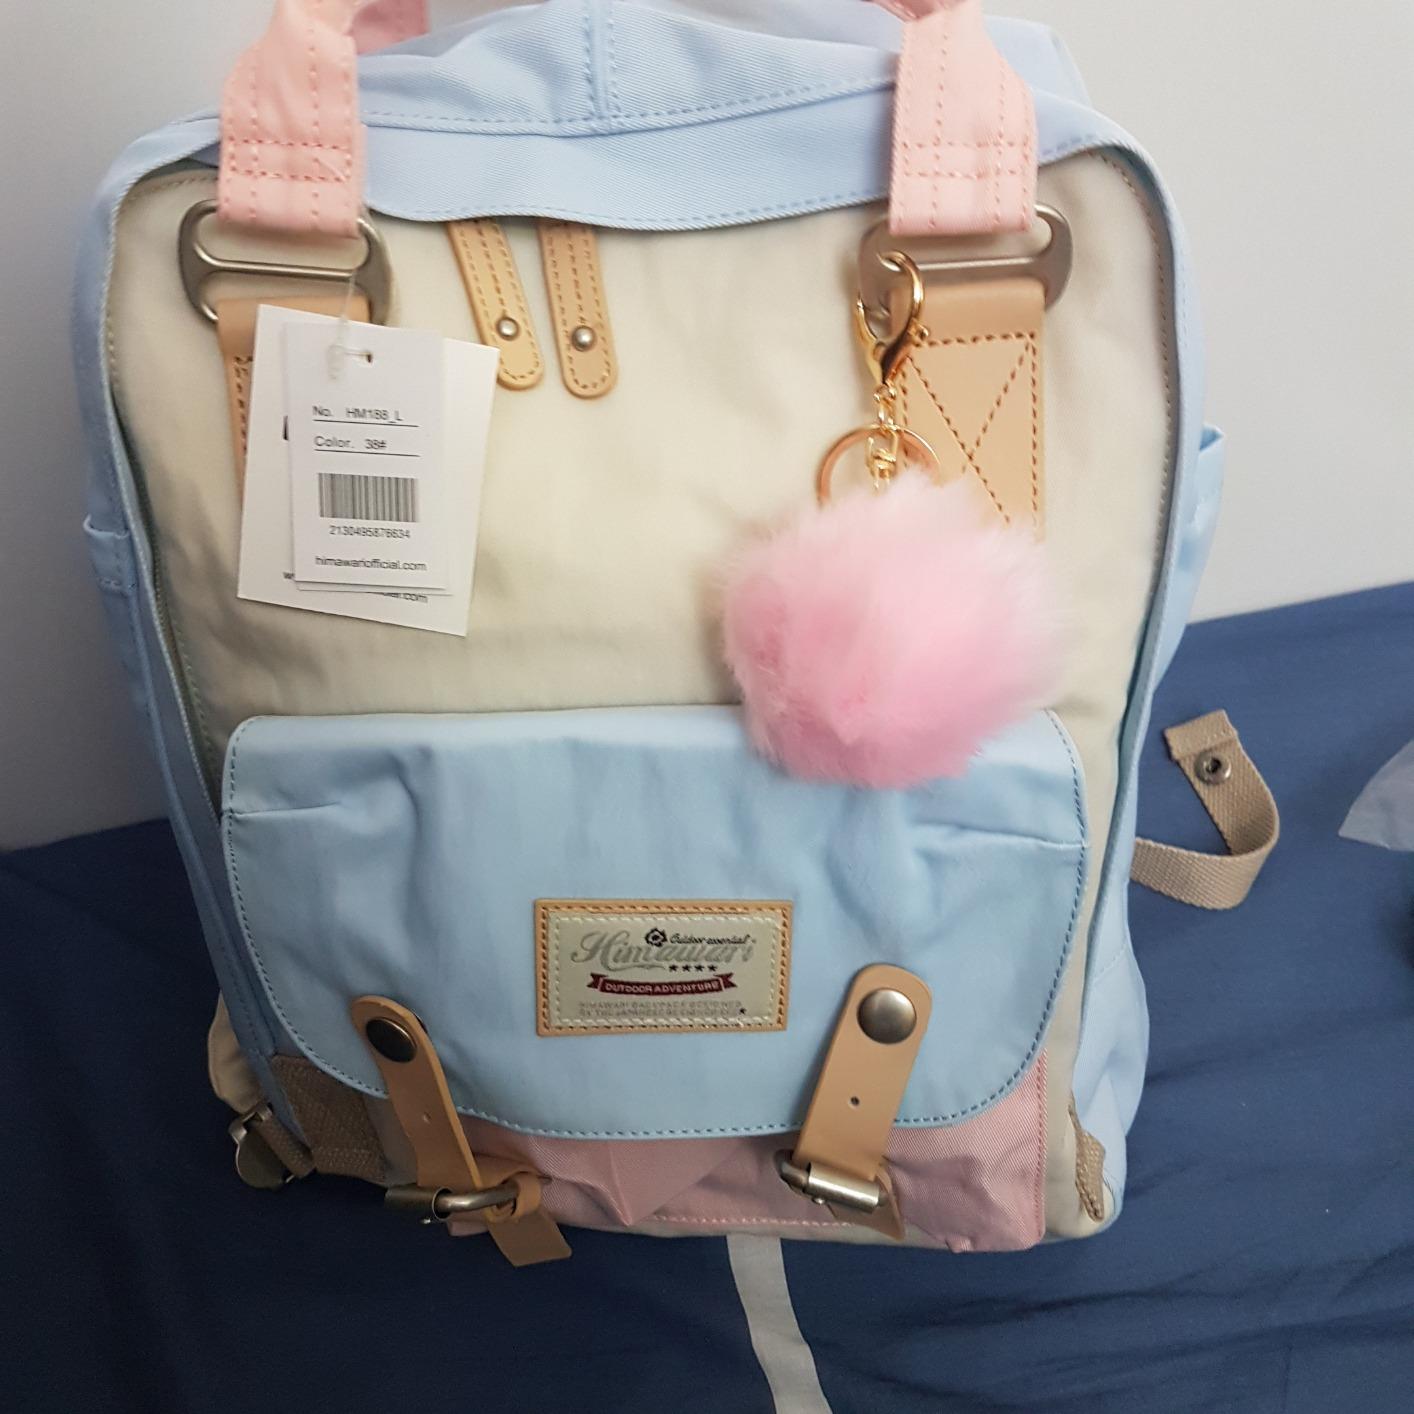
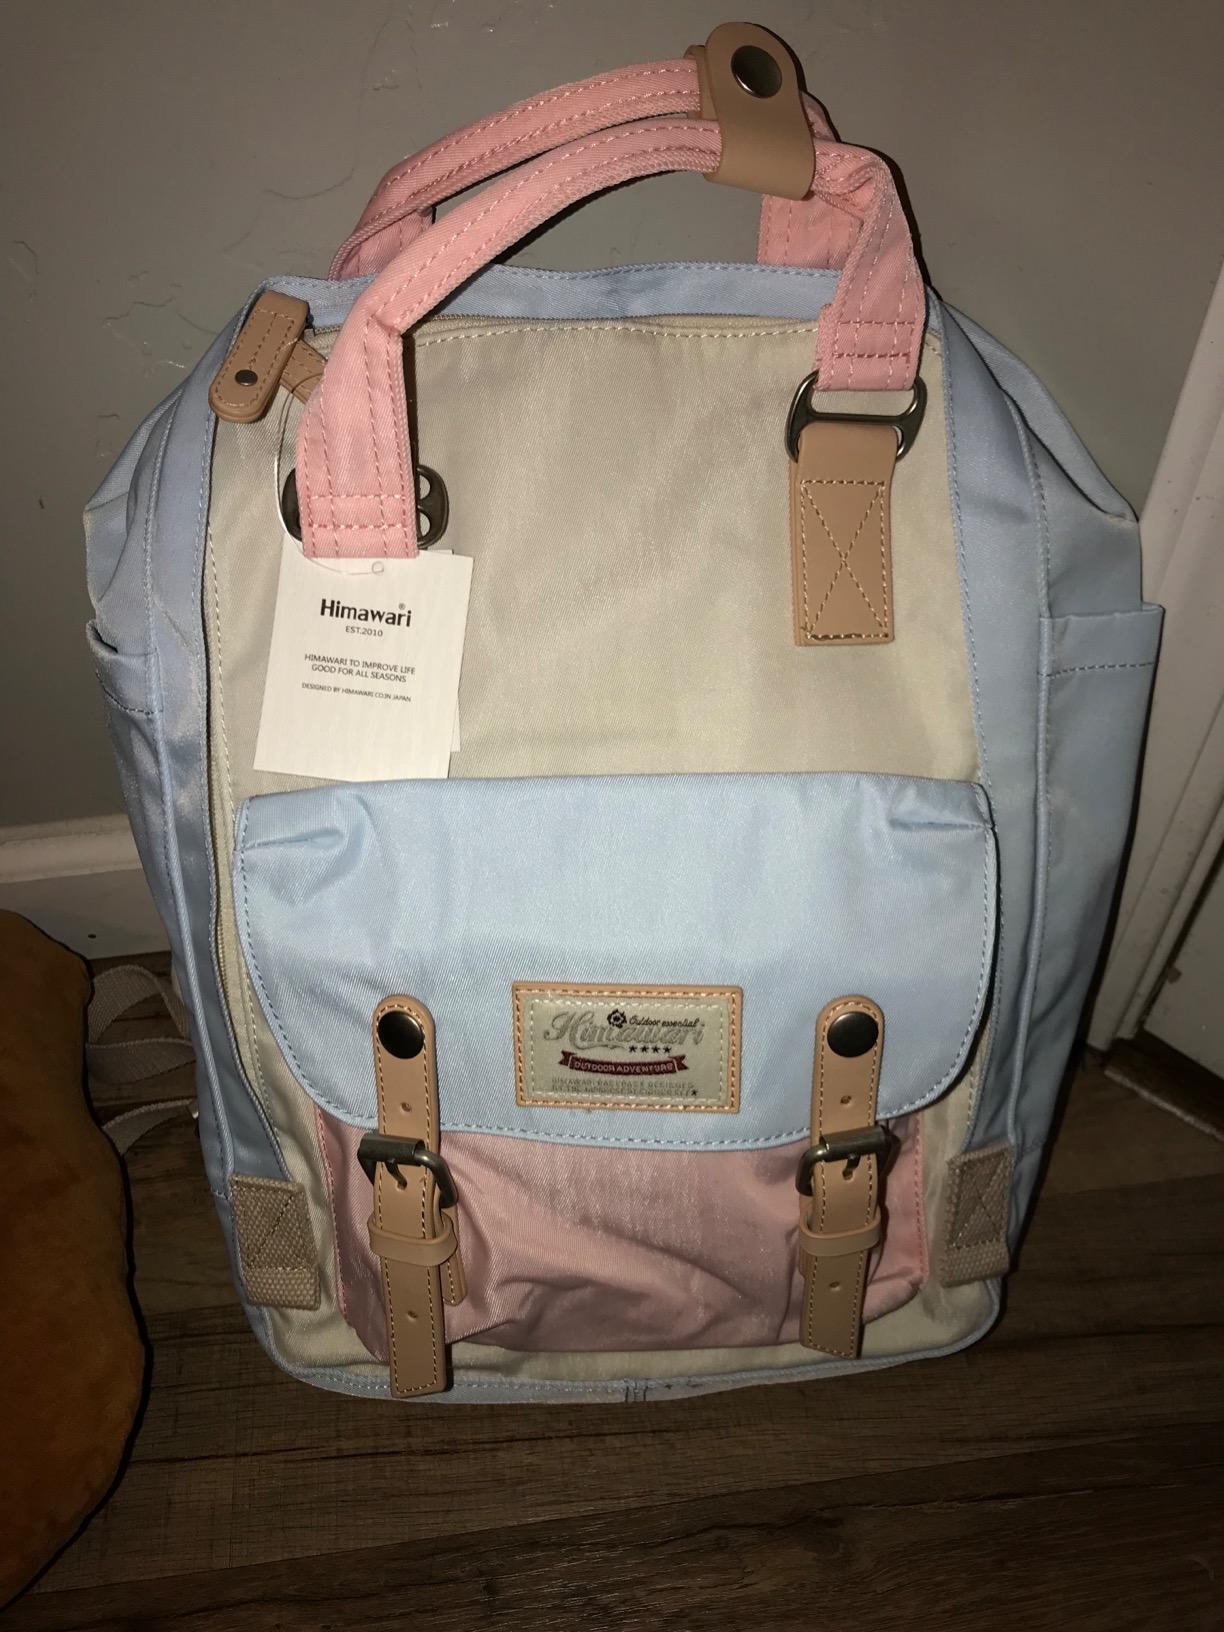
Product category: bag
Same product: yes